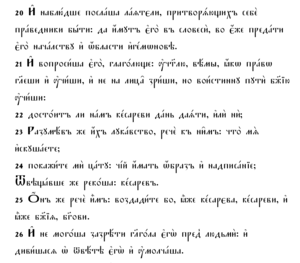
Le slavon d'église, également appelé slavon liturgique, est la principale langue liturgique de l'Église orthodoxe. Elle est issue du vieux-slave.